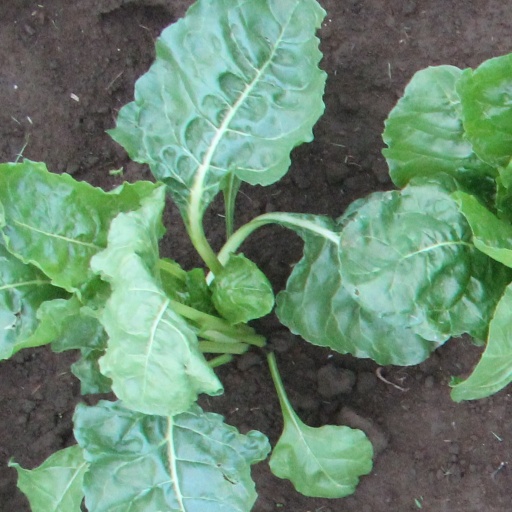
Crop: sugar beet